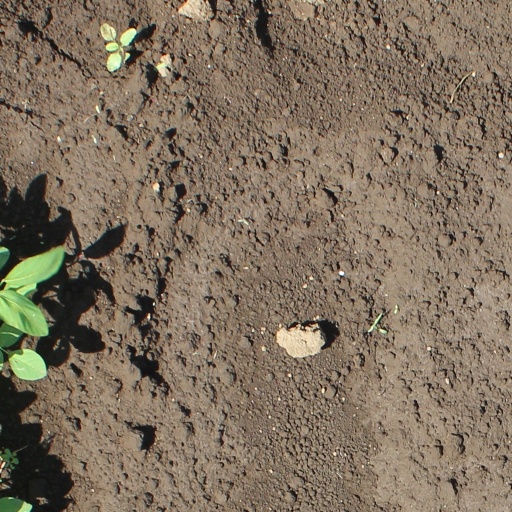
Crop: soybean